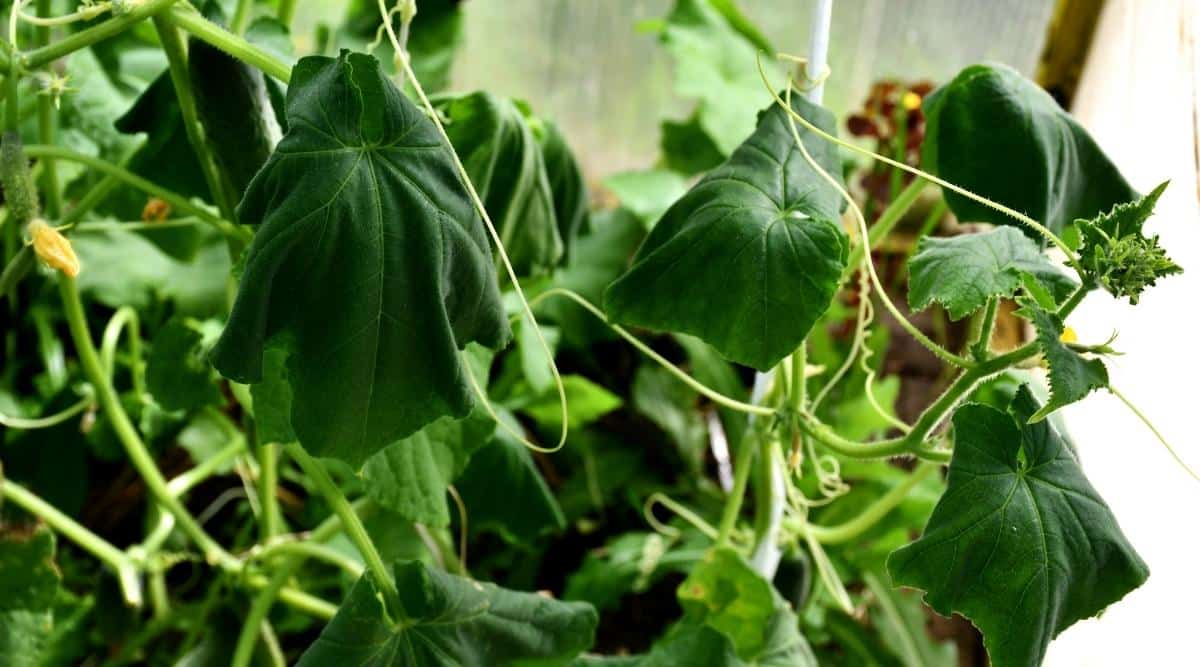
Plant: Cucumber
Disease: cucumber bacterial wilt